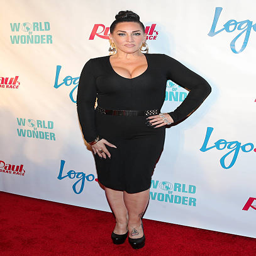
actor attends the premiere of season .